Gleb Uspensky

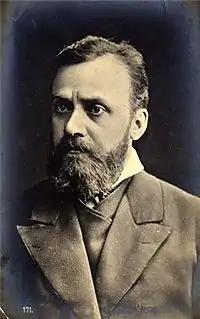
Gleb Uspensky circa 1880

In 1881 Uspensky bought a house in Syabrintsy, Novgorod Governorate, to spend there the rest of his literary life. In November 1881 "The Old Man's Stories" marked his debut in "Russkaya Mysl". In 1882 "The Suspicious Beletazh" appeared in "OZ" (relating a bizarre incident involving a secret police agent's visit to Syabrintsy) as well as two more books, "The Village Troubles" (Vols.I-III) and "The Power of the Land", arguably his best-known work, based on his studies of life in rural Novgorod region.